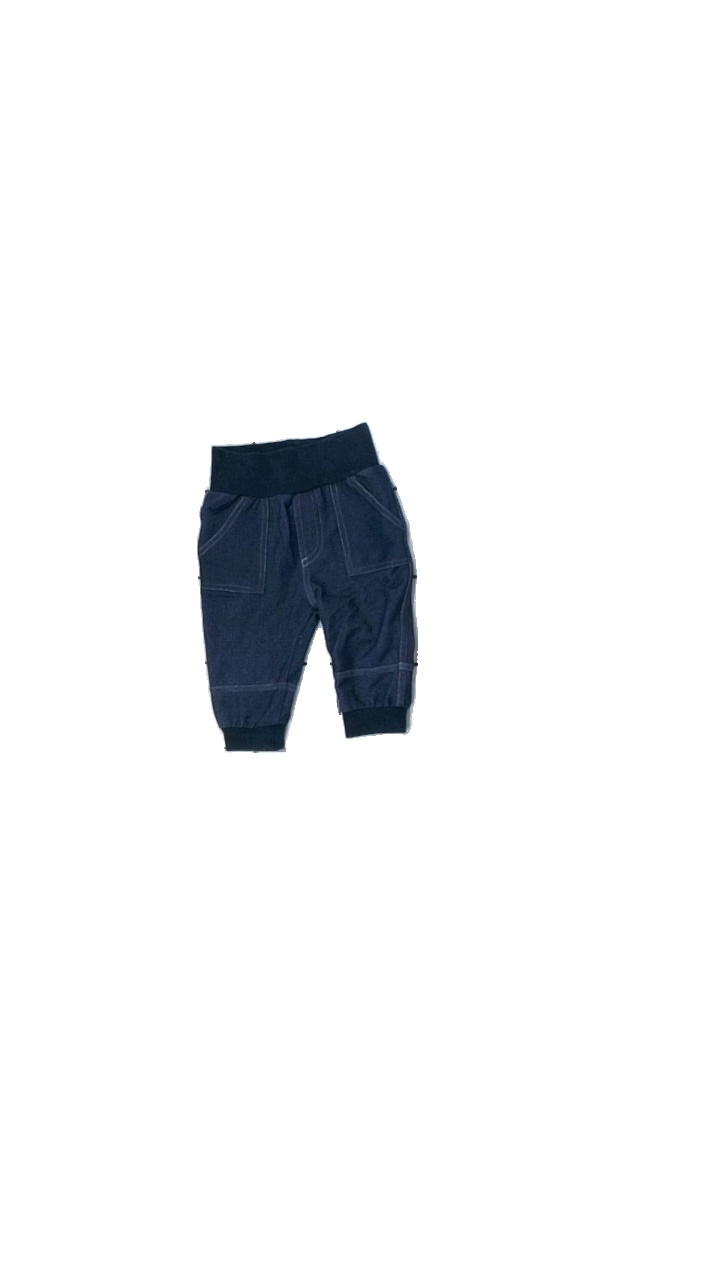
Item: Trousers (Children)
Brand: Petter & Kajsa
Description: blå byxor, urtvättade
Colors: Blue
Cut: Regular
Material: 82% cotton 18% polyester
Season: All
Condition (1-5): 2
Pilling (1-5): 2
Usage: Export
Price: <50